Elmer (comics)

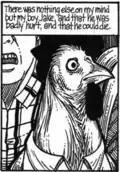
The art in "Elmer" was praised for its seriousness.

"Elmer" received mostly positive reviews from critics, winning the French ACBD Prix Asie (Asia Prize for Criticism) Award and the Prix Quai des Bulles Award in 2011 and being nominated for the 2011 Best New Graphic Album Eisner Award. The major United Kingdom retailer Forbidden Planet offered the book at a discount because they felt it was something that should be read, promoting it to customers by comparing it to George Orwell's "Animal Farm" and saying Alanguilan uses "the child fable-like idea ... to comment on morality, family and prejudice." The comparison to "Animal Farm" was reiterated by SLG Publisher Dan Vado and critic Carl Doherty. In an interview with PhilStar Global, famed writer Neil Gaiman described the work as "heartbreaking and funny", adding that it is "beautifully drawn." Veteran comic writer Steven Grant called it "work of a mature talent".